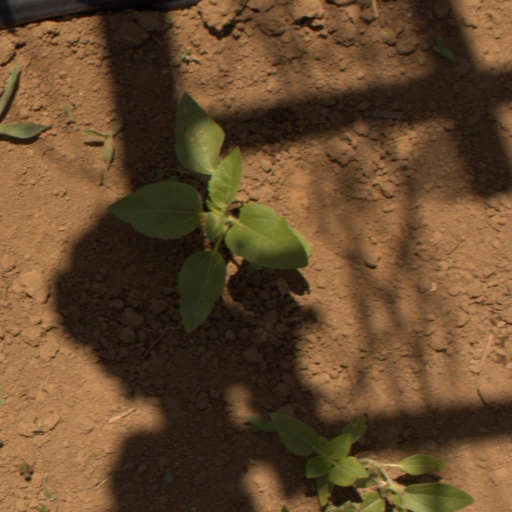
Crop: Jerusalem artichoke